The Law and Jake Wade

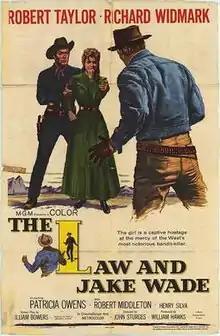
Theatrical Film Poster

The Law and Jake Wade is a 1958 American Western film directed by John Sturges and starring Robert Taylor and Richard Widmark. The picture was based on the 1956 novel by Marvin H. Albert. The film was shot on location in California's High Sierra mountain range, Lone Pine, and Death Valley in Metrocolor by MGM and in CinemaScope. This film was Robert Taylor's last A-picture as the top-billed lead.